Antibes

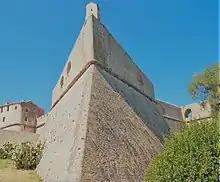
Fort Carré

With the death in 1481 of Count Charles III, Provence was inherited by King Louis XI of France and thereby annexed to France. As Antibes was in the far southeast of the County of Provence it therefore became the border town at France's southeastern extremity, guarding the frontier with the County of Nice, which was part of the Savoyard state. As such it was on the front line during the Italian Wars waged by France against Emperor Charles V, and was sacked in 1536 by Andrea Doria, a Genoese admiral in imperial service. Henry II of France therefore ordered the construction of Fort Carré in 1550 to guard the town against any future attacks, and the citadel was later reinforced by the renowned French military engineer Vauban.